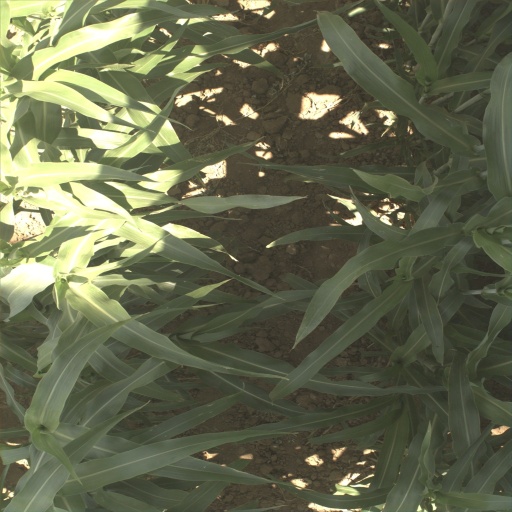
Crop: sorghum